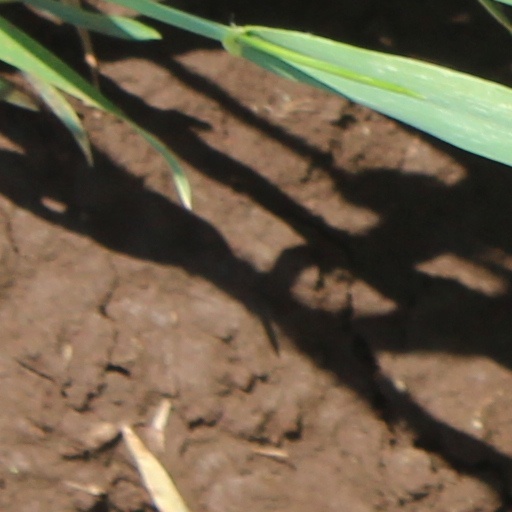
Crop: wheat